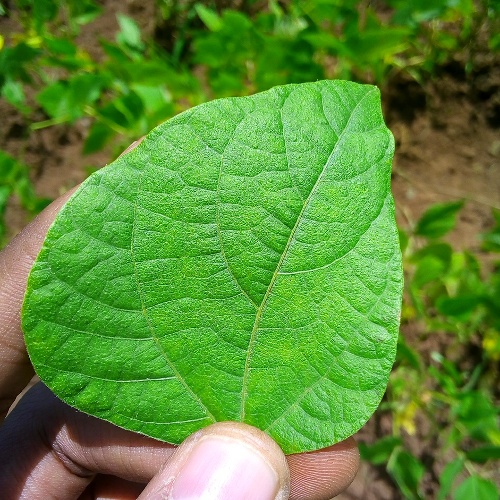
Leaf condition: healthy